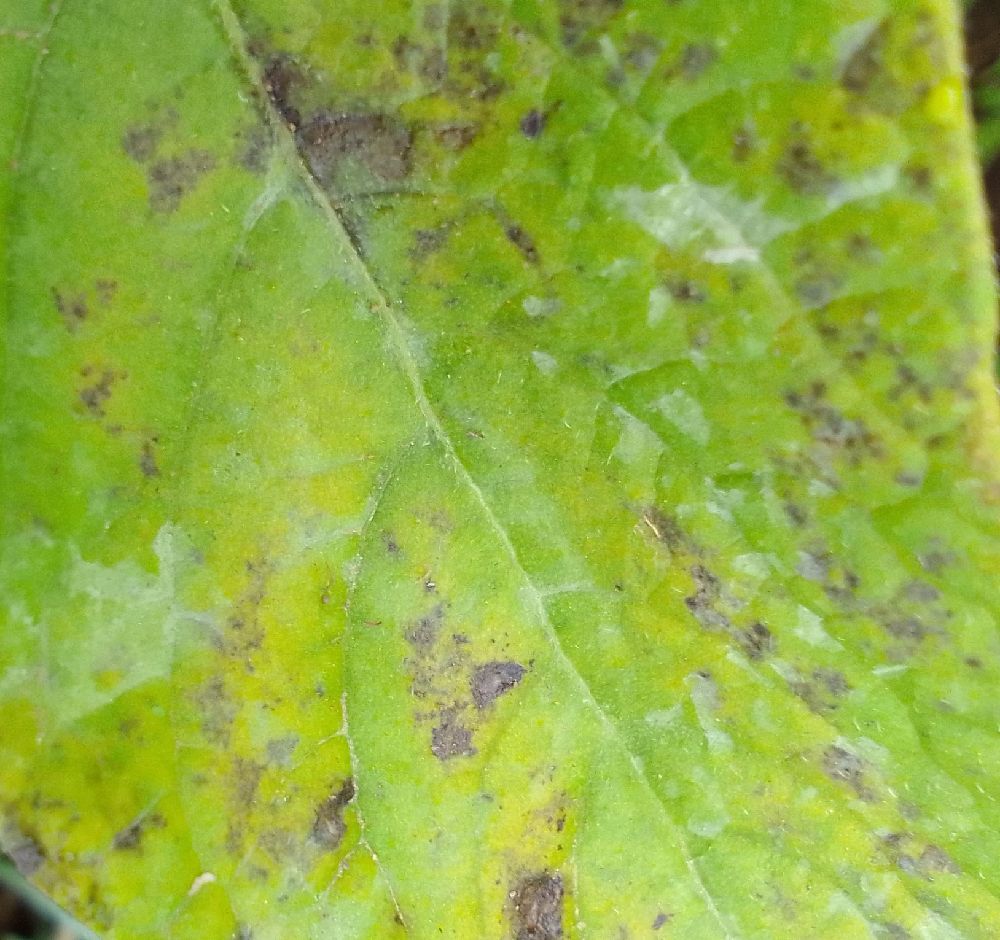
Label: Late blight